House at 20 Aurora Street

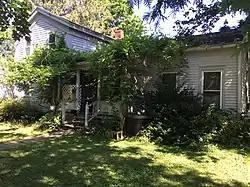

The House at 20 Aurora Street in the village of Moravia in Cayuga County, New York is a historic house listed on the National Register of Historic Places. It is a two-story, vernacular frame dwelling constructed about 1840, with an extension to the ell added about 1860. Also on the property is a two-story Greek Revival style carriage house probably added about 1850.